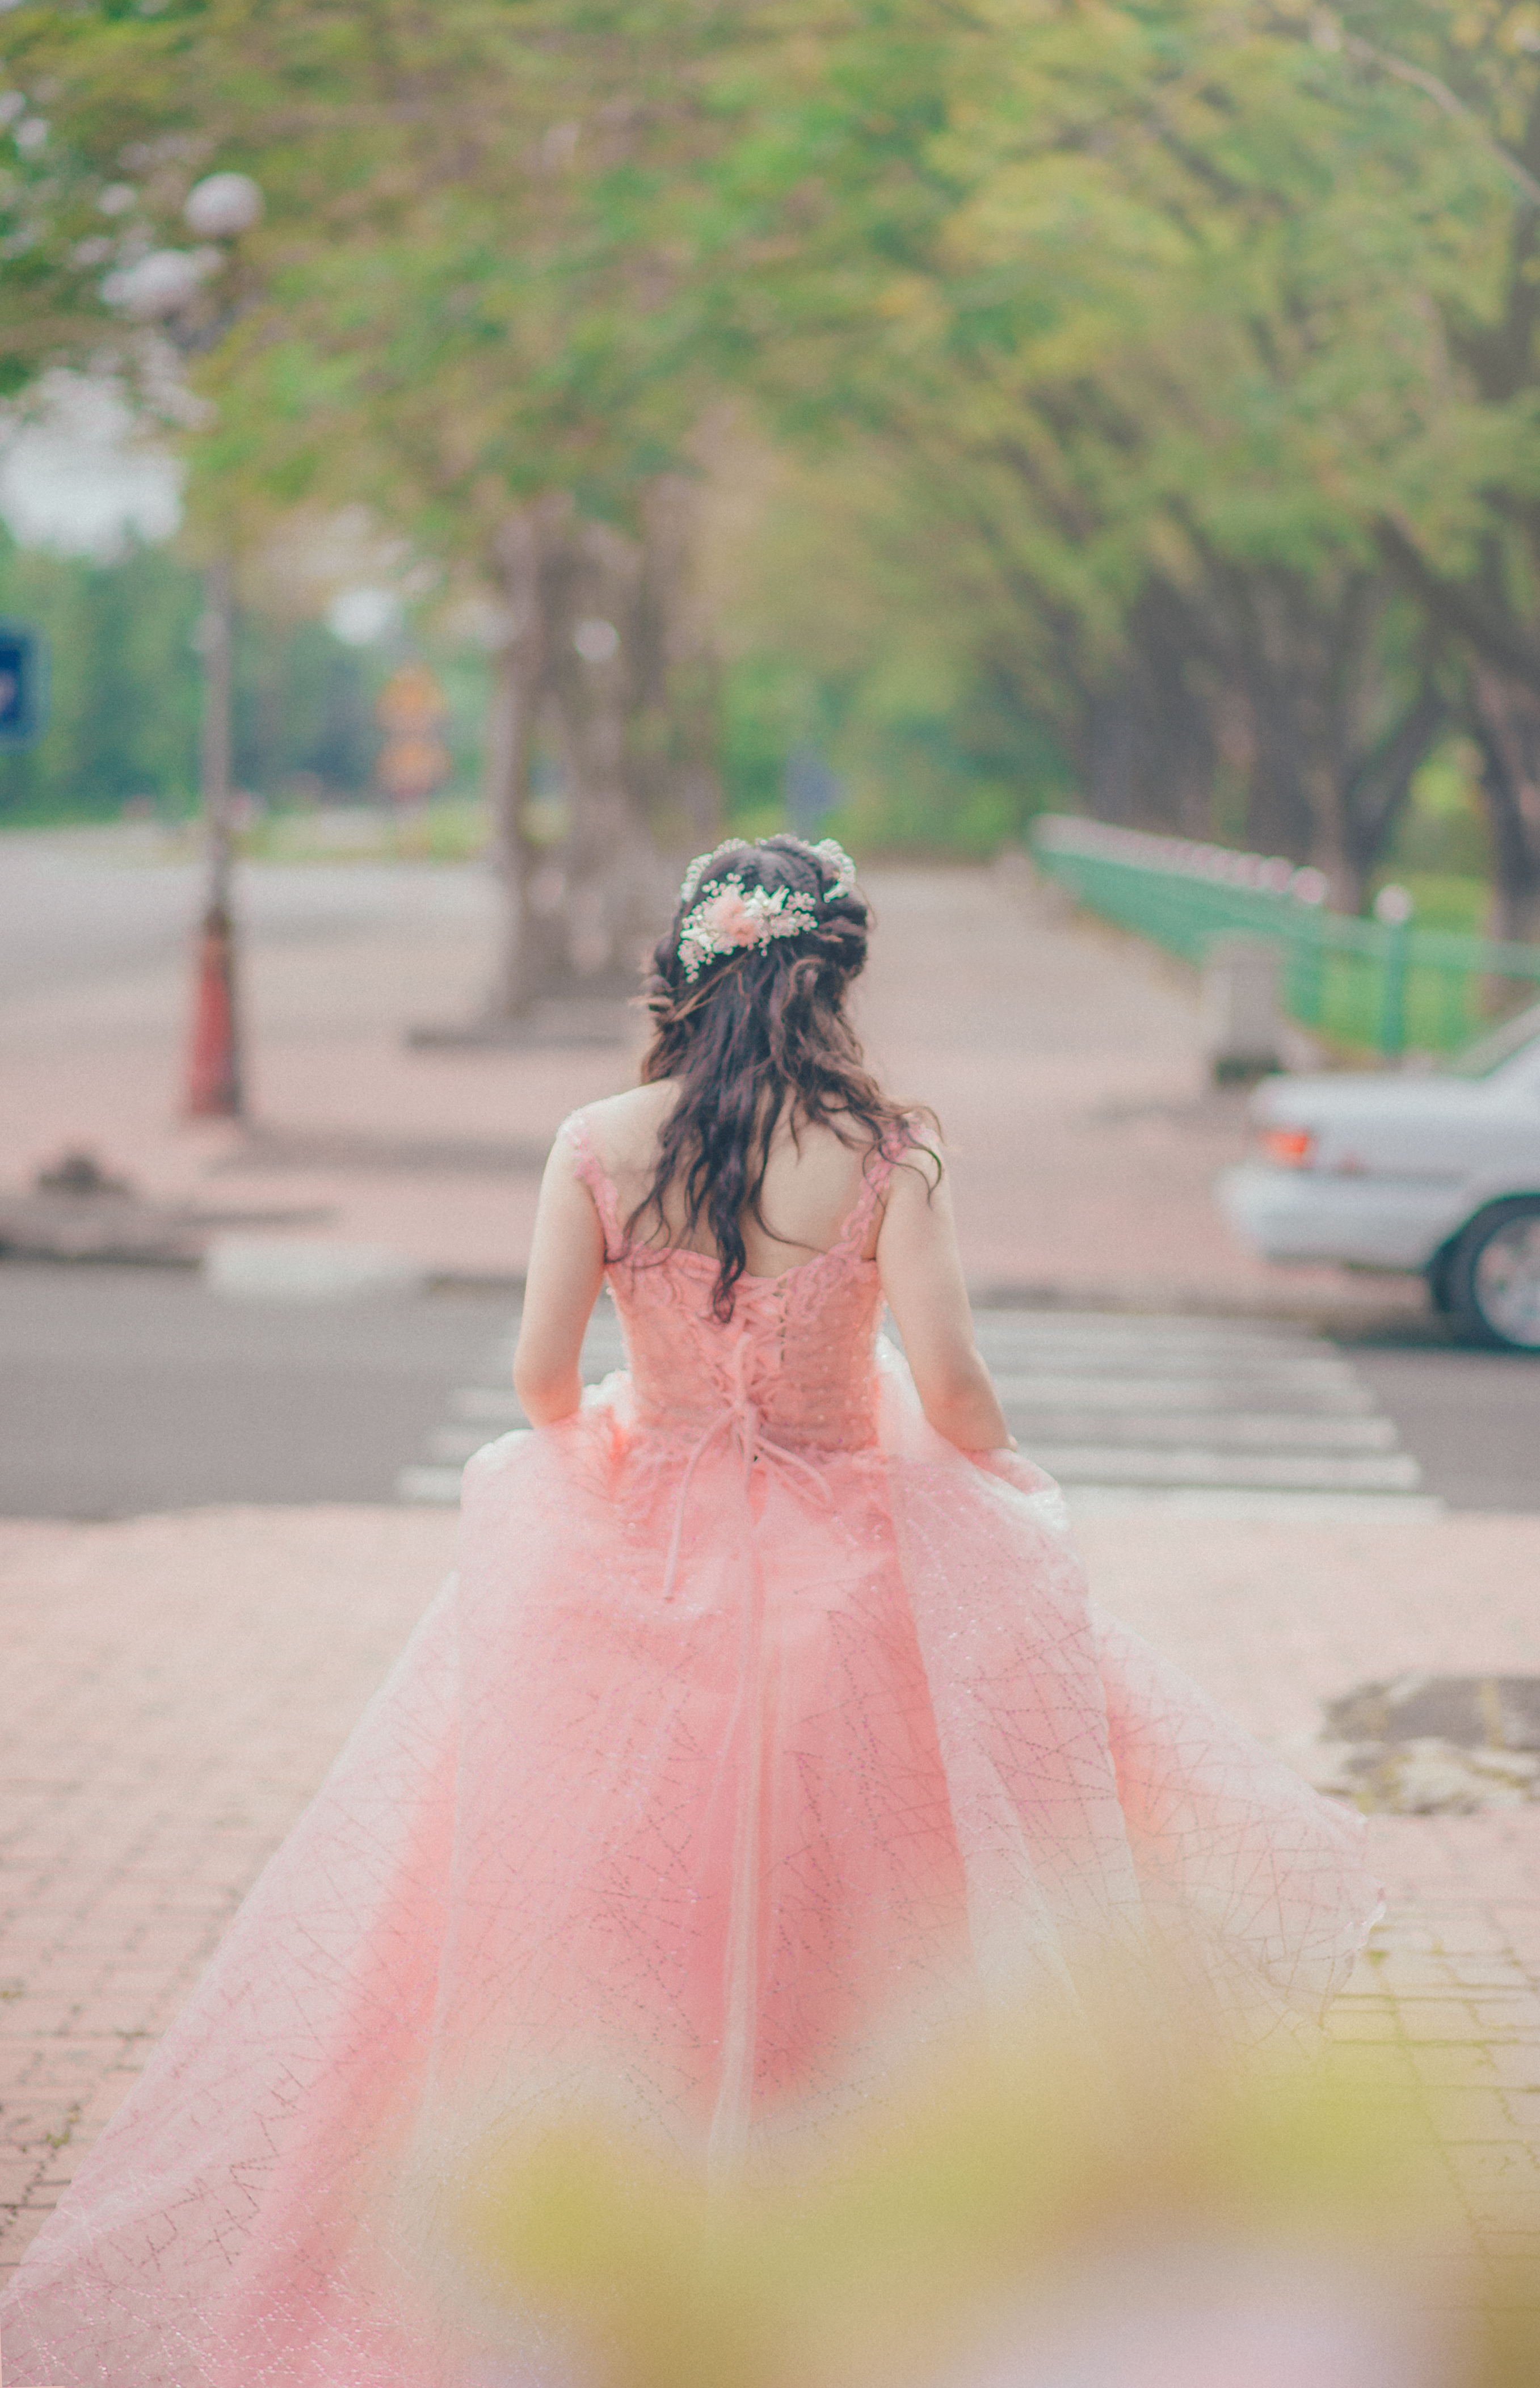
love, cute, portrait, travel, happy, lovely, girl, pink, gown, dress, beauty, lady, photo shoot, bride, hair accessory, bridal clothing, wedding dress, smile, fun